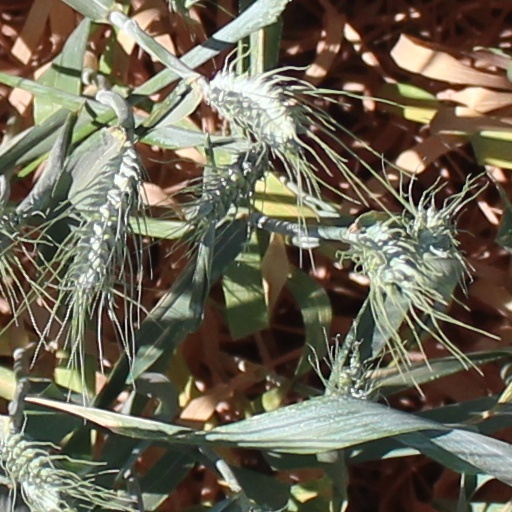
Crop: wheat